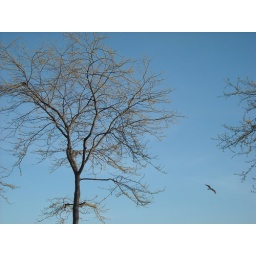
Trees frame the beach, and looking up in the sky I see seagulls gliding over the beach and street.